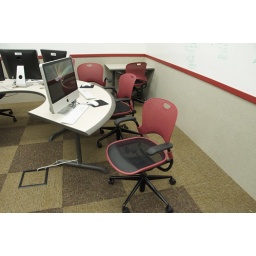
Herman-Miller chairs in USD experimental classroom space (colors matching wall trim)